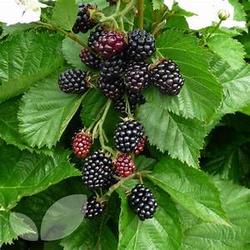
Label: Blackberry